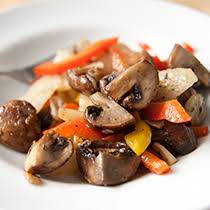
Yemek: et_sote